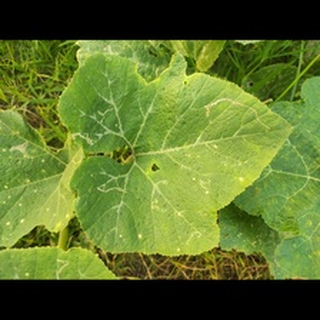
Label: pumpkin_bacterial_leaf_spot